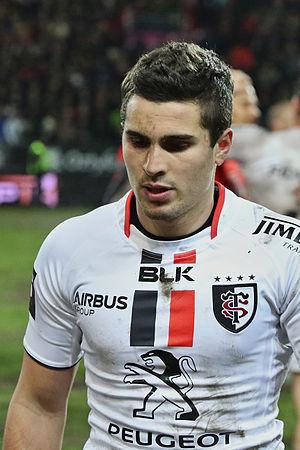
Le Stade toulousain est un club de rugby à XV français fondé en 1907 et basé à Toulouse. C'est la principale section du club omnisports du même nom. Le club est présidé par Didier Lacroix, qui a succédé à René Bouscatel, à la tête du club de 1992 à 2017. L'équipe première, entraînée par Ugo Mola depuis 2015, après l'avoir été par Guy Novès pendant plus de vingt ans, évolue en Top 14 et en Coupe d'Europe.
Sébastien Bézy, né le 22 novembre 1991 dans les Hauts-de-Seine, est un joueur international français de rugby à XV évoluant au poste de demi de mêlée au Stade toulousain.